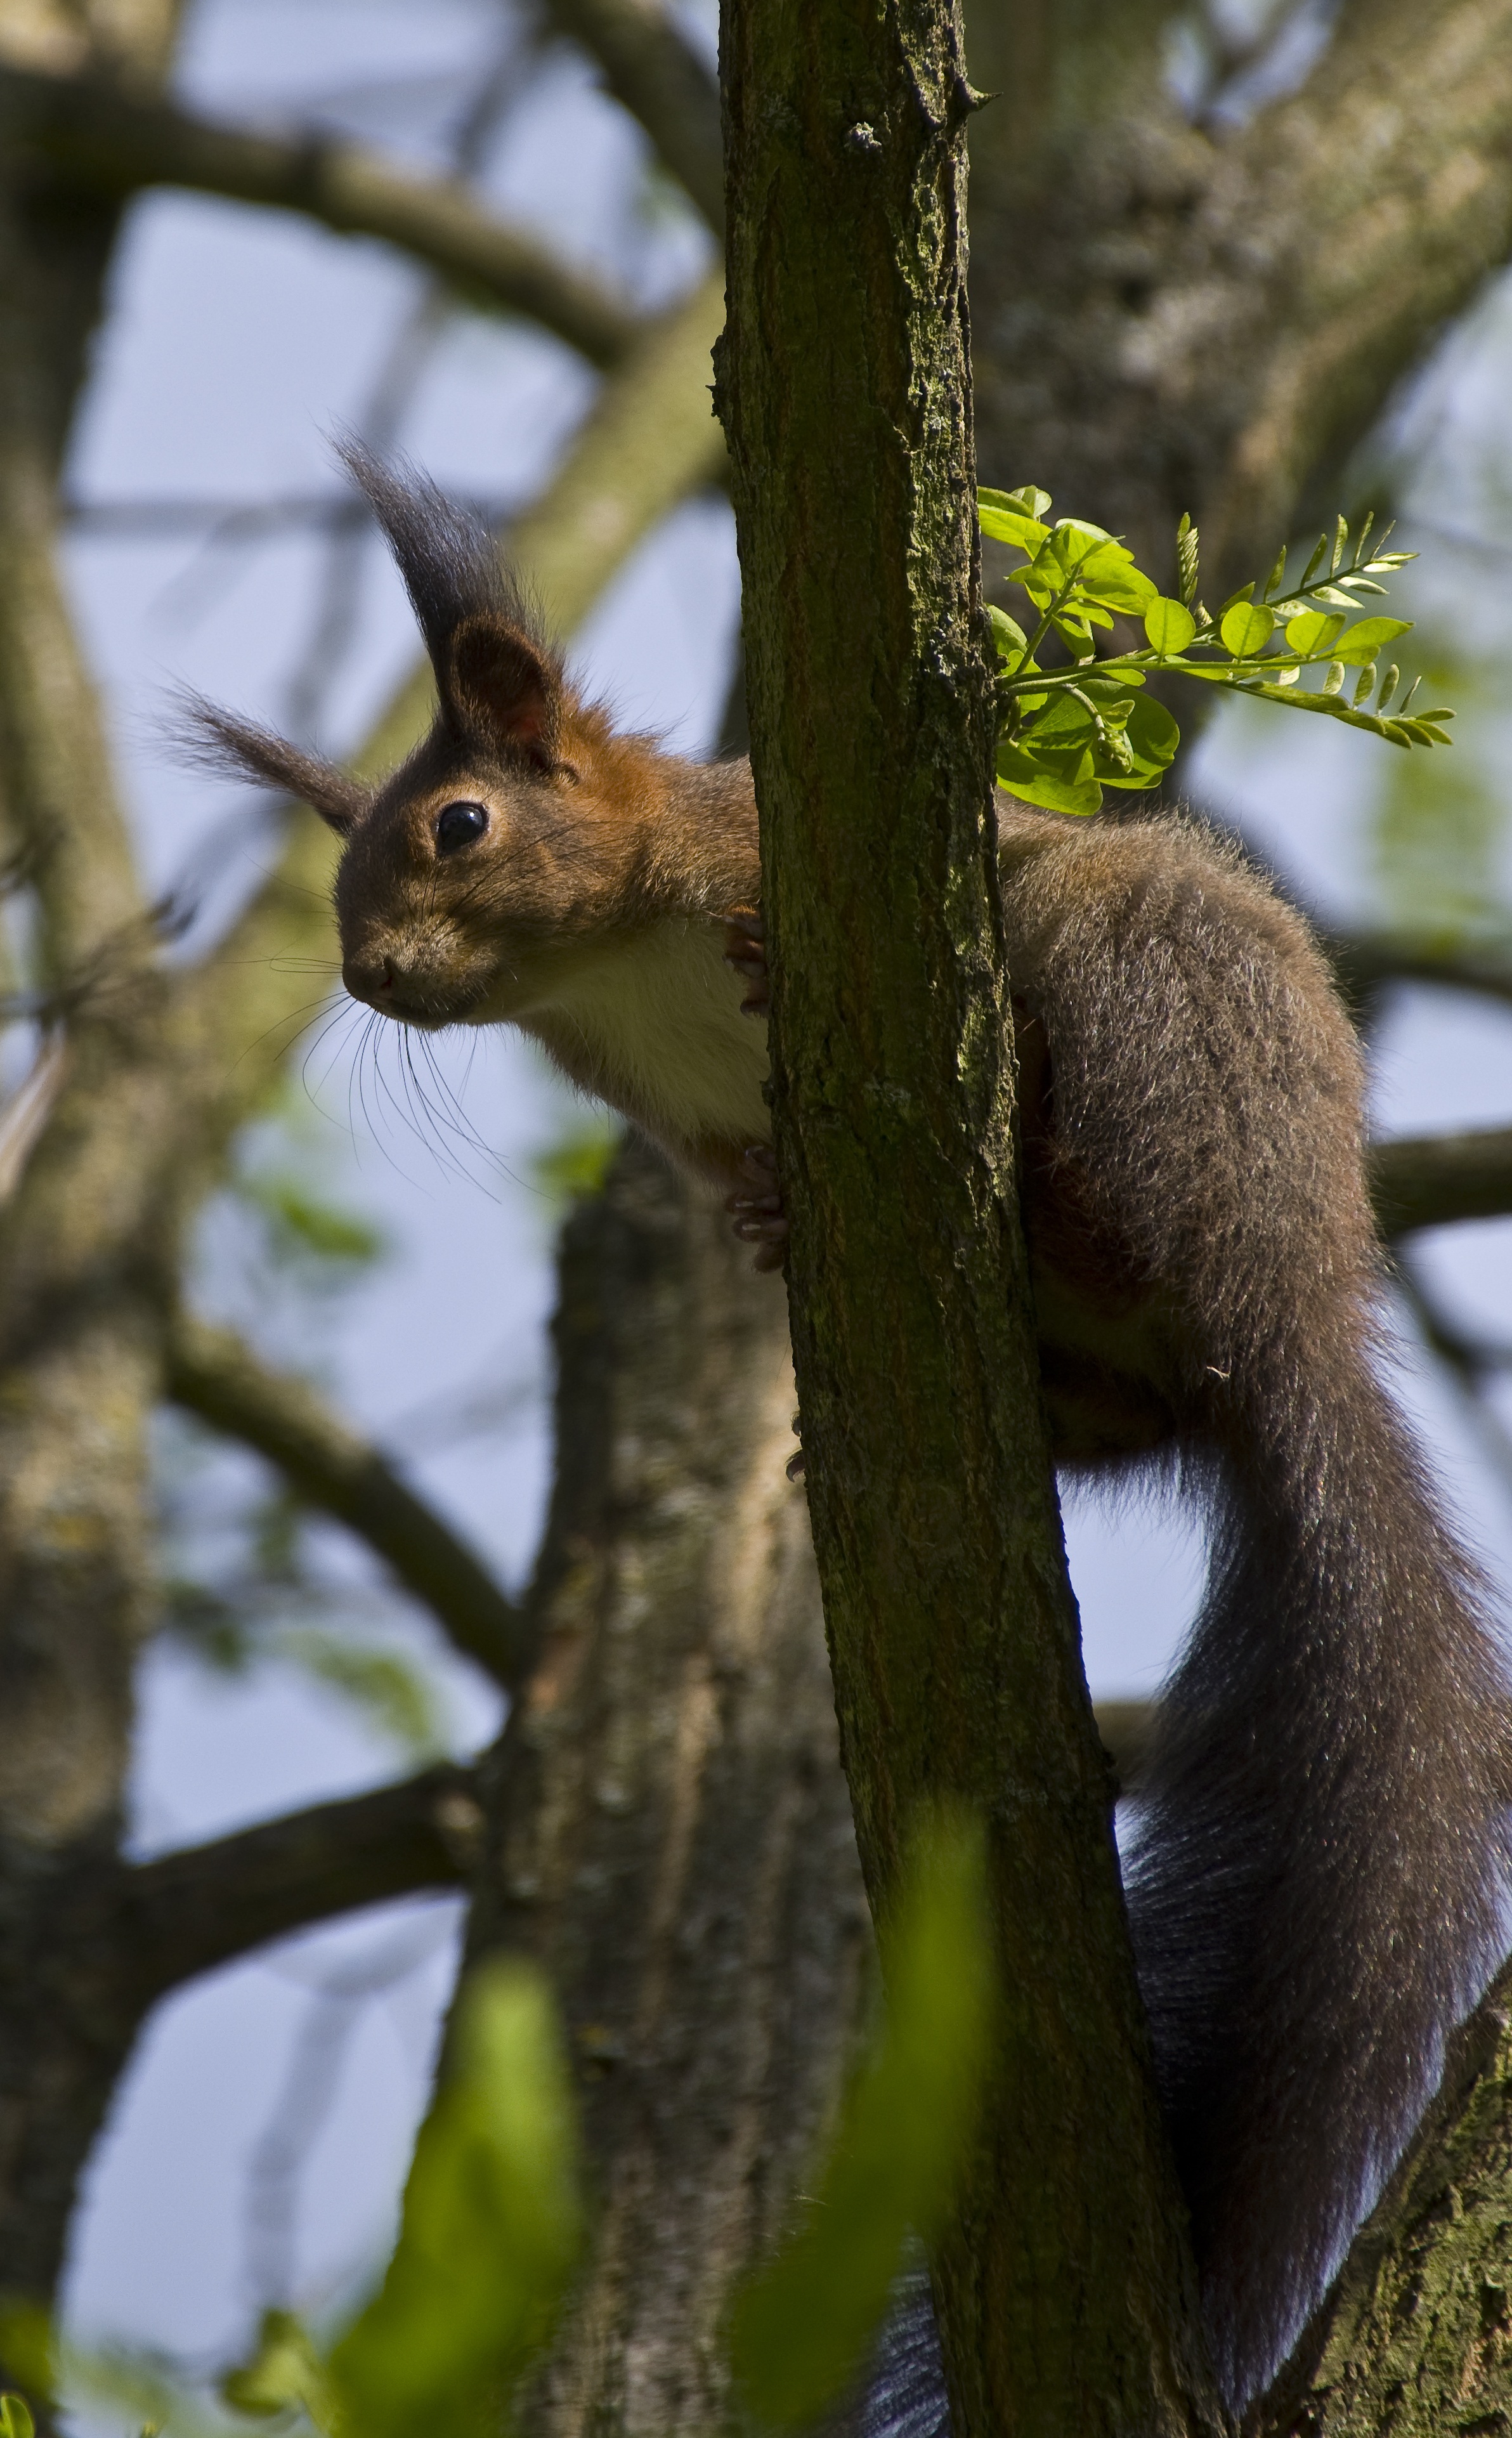
tree, nature, branch, wildlife, zoo, spring, green, mammal, squirrel, rodent, fauna, vertebrate, verifiable kitten, nest robbers